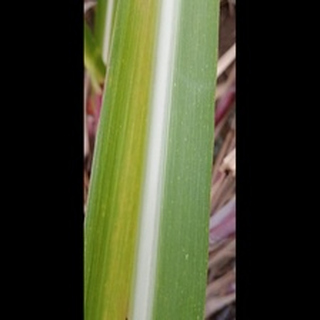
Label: sugarcane_yellow_leaf_disease